Southwest Waterfront

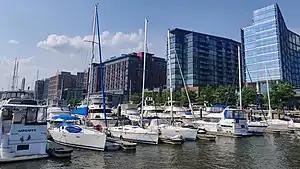
The marina at the Wharf in May 2019

Constructed in 1962, River Park contains townhouses and a glass and aluminum high-rise building that architect Charles Goodman designed. Constructed in 1965 in a pinwheel shape with a large courtyard and with town houses in its quadrants, Tiber Island, which architects Keyes, Lethbridge & Condon designed, received the American Institute of Architects award for Multi-Family Residential design in 1966. Carrollsburg was completed in 1967 and developed as a companion piece to Tiber Island by the same architects.